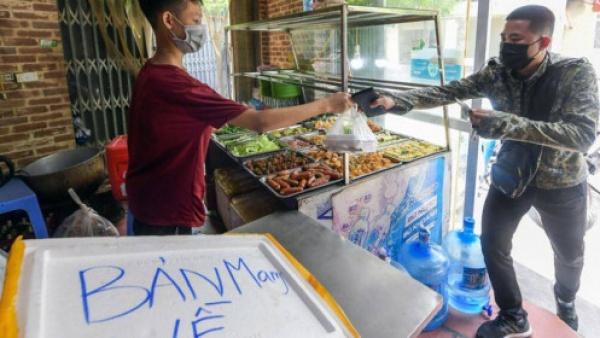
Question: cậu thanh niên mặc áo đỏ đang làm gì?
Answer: đang đứng bán cơm